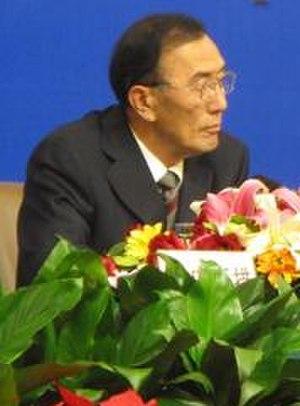
Qiangba Puncog, aussi appelé Jampa Phuntsok ou Champa Phuntsok, né en mai 1947 à Chamdo dans l'ancien occidental, fut, de 2003 à 2010, le président du gouvernement populaire de la région autonome du Tibet située en république populaire de Chine.